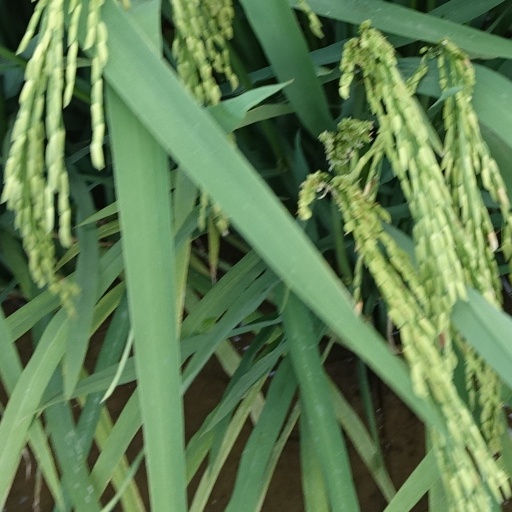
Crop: rice